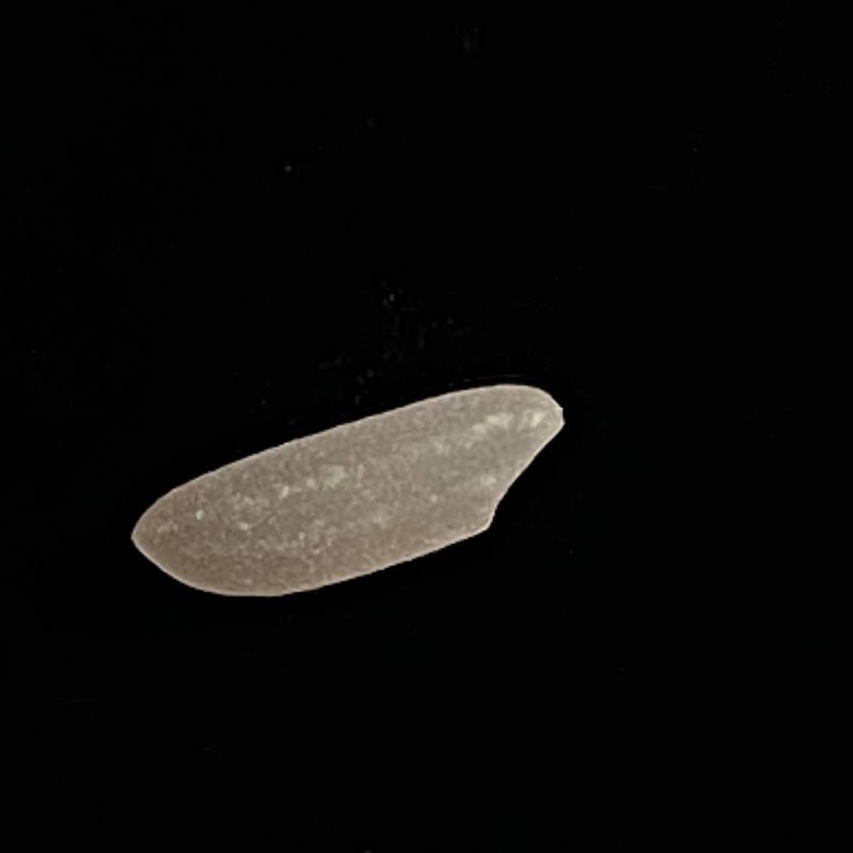
Rice variety: Katari_Polao